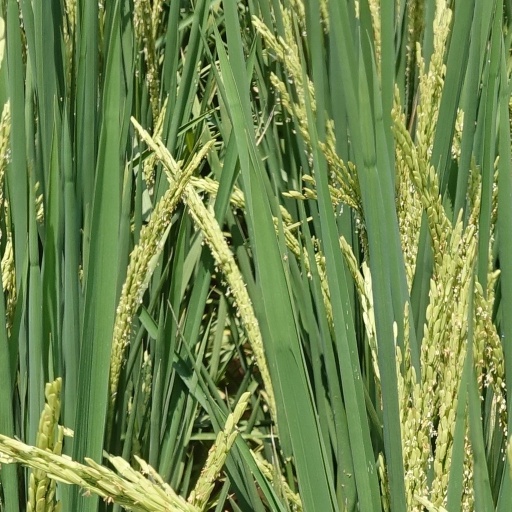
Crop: rice